Salisbury Plain

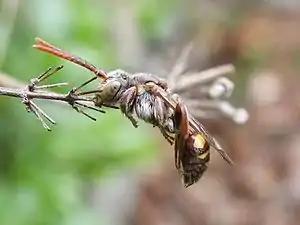
The cuckoo bee "Nomada armata"

The bee fauna is particularly rich in species which depend on chalk grassland. One of only two British populations of the endangered (RDB) mining bee "Melitta dimidiata" is present on the plain, and two other RDB species which occur are "Andrena hattorfiana" and its nest parasite the cuckoo bee "Nomada armata". This is a rare inland site for the nationally scarce brown-banded carder bee ("Bombus humilis"), and the only lowland English site for the broken-belted bumblebee ("Bombus soroeensis").